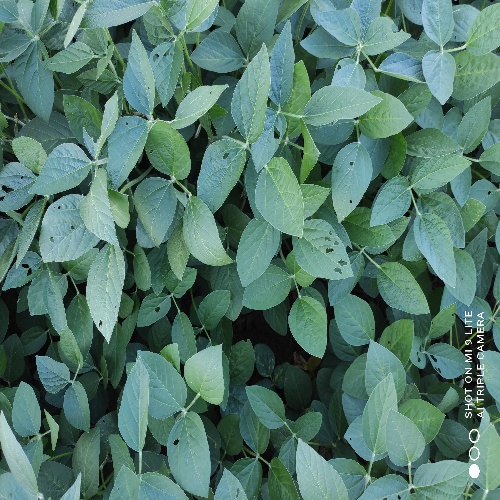
Label: Caterpillar